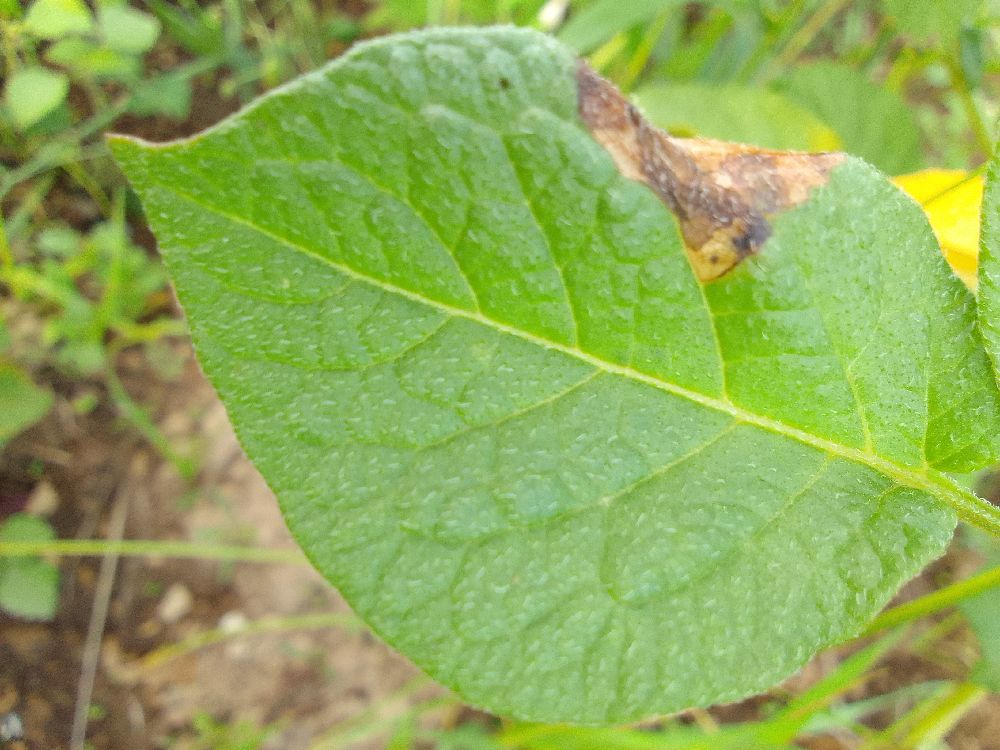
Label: Late blight